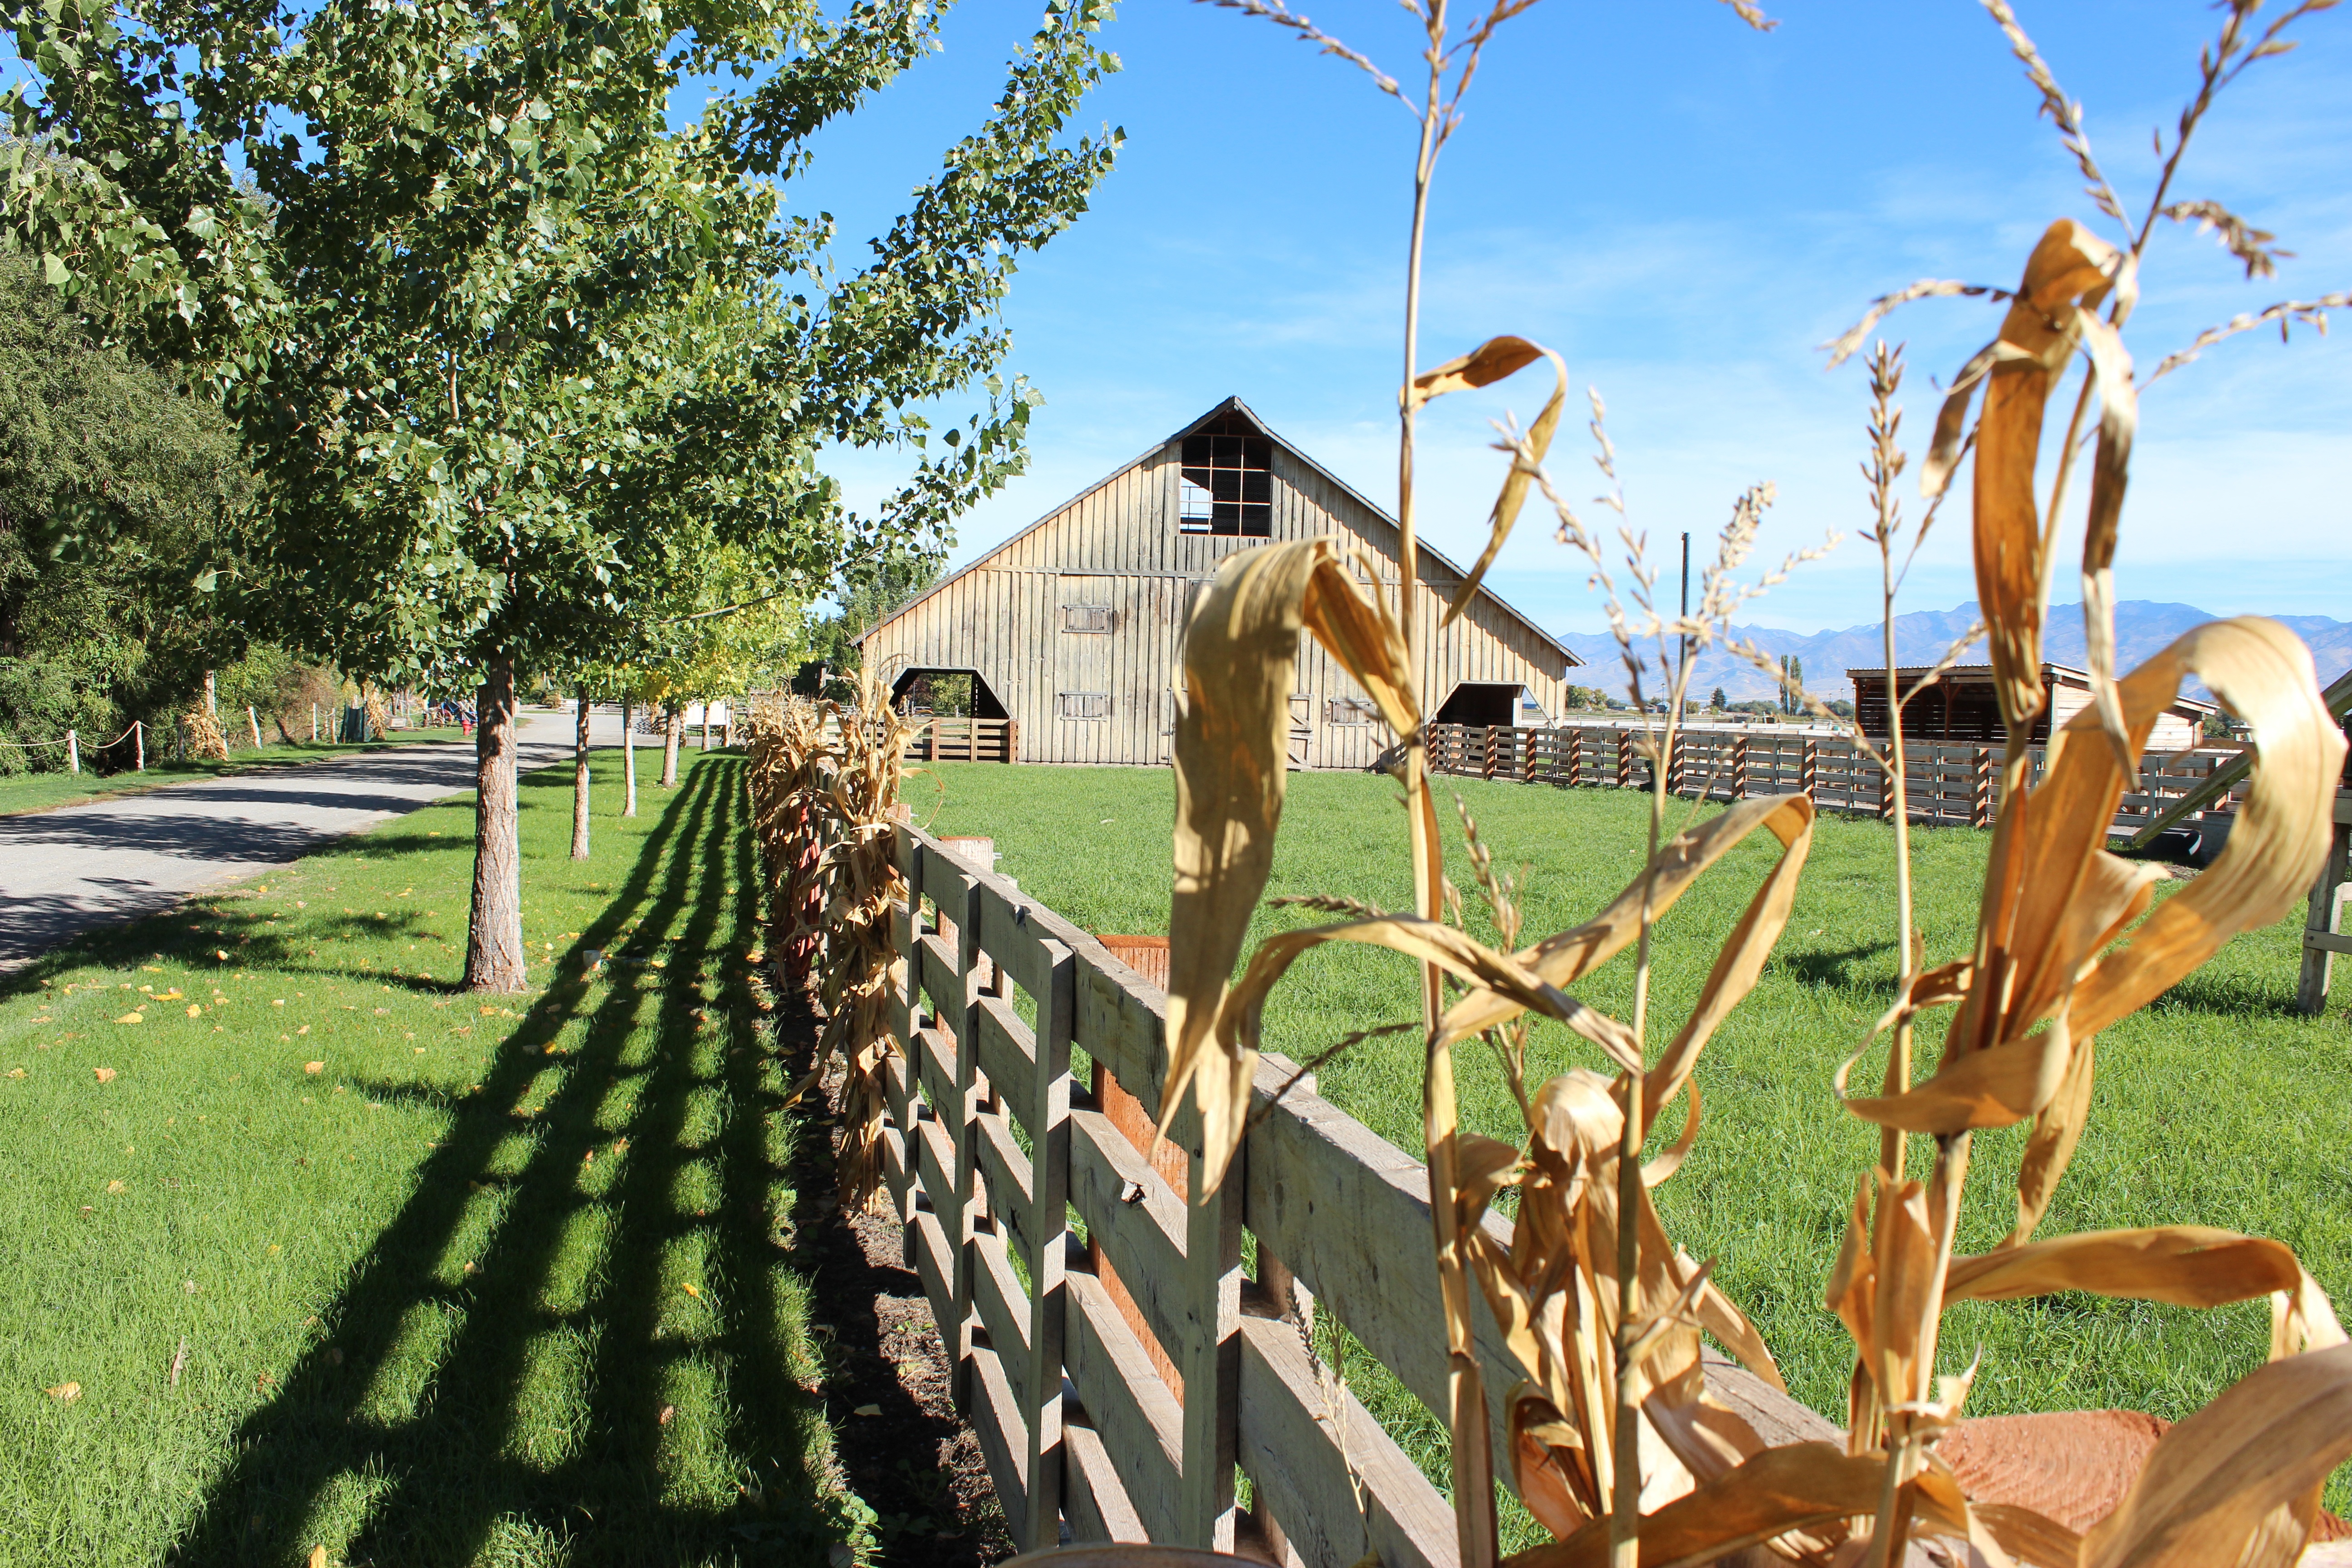
outdoor, fence, wood, farm, countryside, barn, land, country, summer, rural, scenic, agriculture, playground, outdoor structure